Earthworm

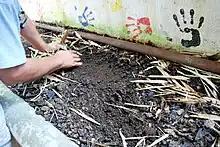
Earthworms being raised at La Chonita Hacienda in Mexico

Various worms are used in vermiculture, the practice of feeding organic waste to earthworms to decompose food waste. These are usually "Eisenia fetida" (or its close relative "Eisenia andrei") or the brandling worm, commonly known as the tiger worm or red wiggler. They are distinct from soil-dwelling earthworms. In the tropics, the African nightcrawler "Eudrilus eugeniae" and the Indian blue "Perionyx excavatus" are used.